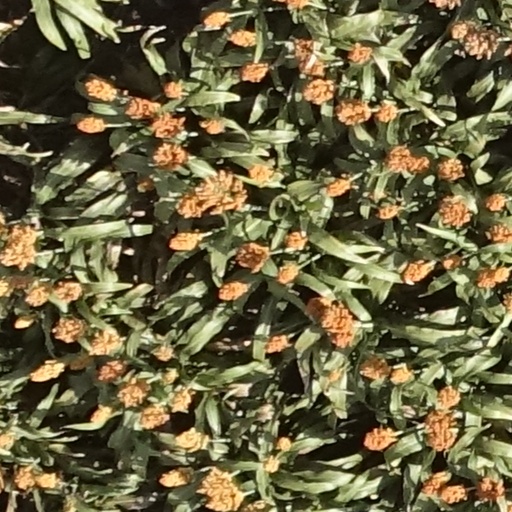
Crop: sorghum